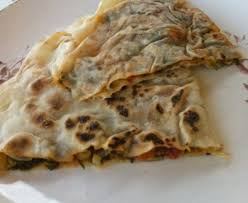
Yemek: gozleme